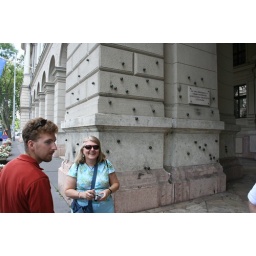
The bullet holes in this wall were filled with bronze balls to mark the spots as a memorial